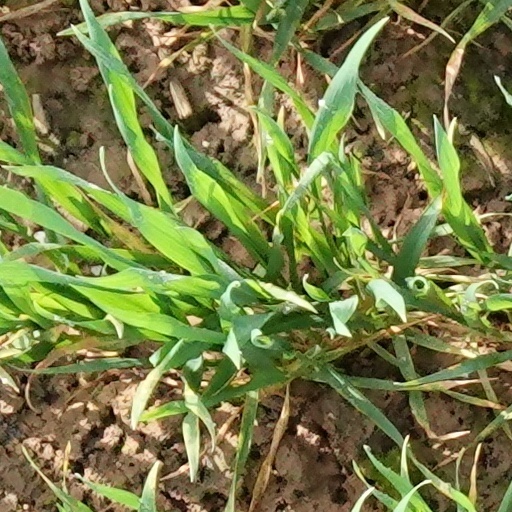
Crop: wheat